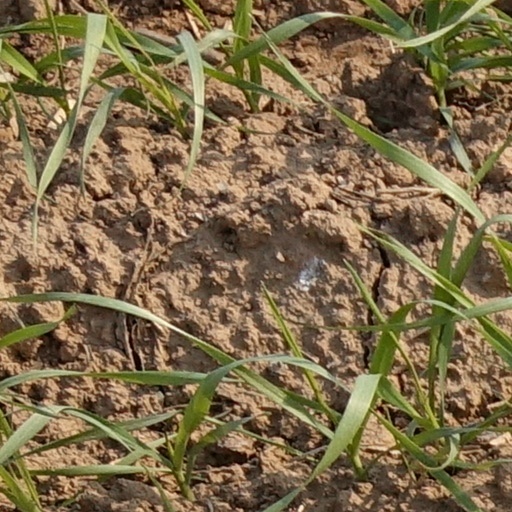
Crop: wheat